Female infanticide in China

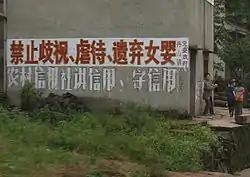
Roadside sign in Danshan, Yanjiang District, Ziyang, Sichuan, which reads "It is forbidden to discriminate against, abuse or abandon baby girls"

In 1878 French Jesuit missionary, Gabriel Palatre, collated documents from 13 provinces and the "Annales de la Sainte-Enfance" (Annals of the Holy Childhood), also found evidence of infanticide in Shanxi and Sichuan. According to the information collected by Palatre the practice was more widespread in the southeastern provinces and the Lower Yangzi River region.